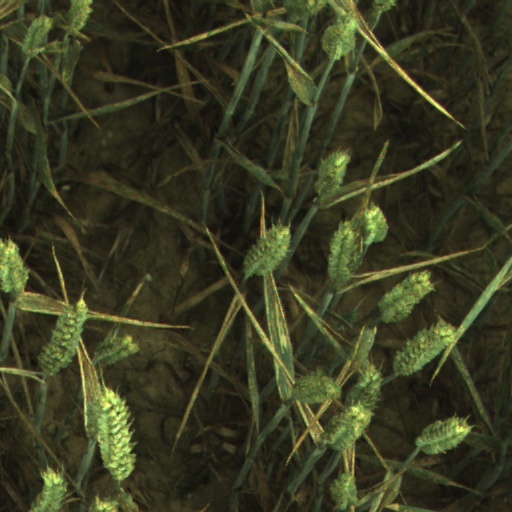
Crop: wheat